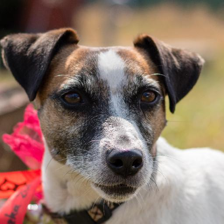
Label: animals